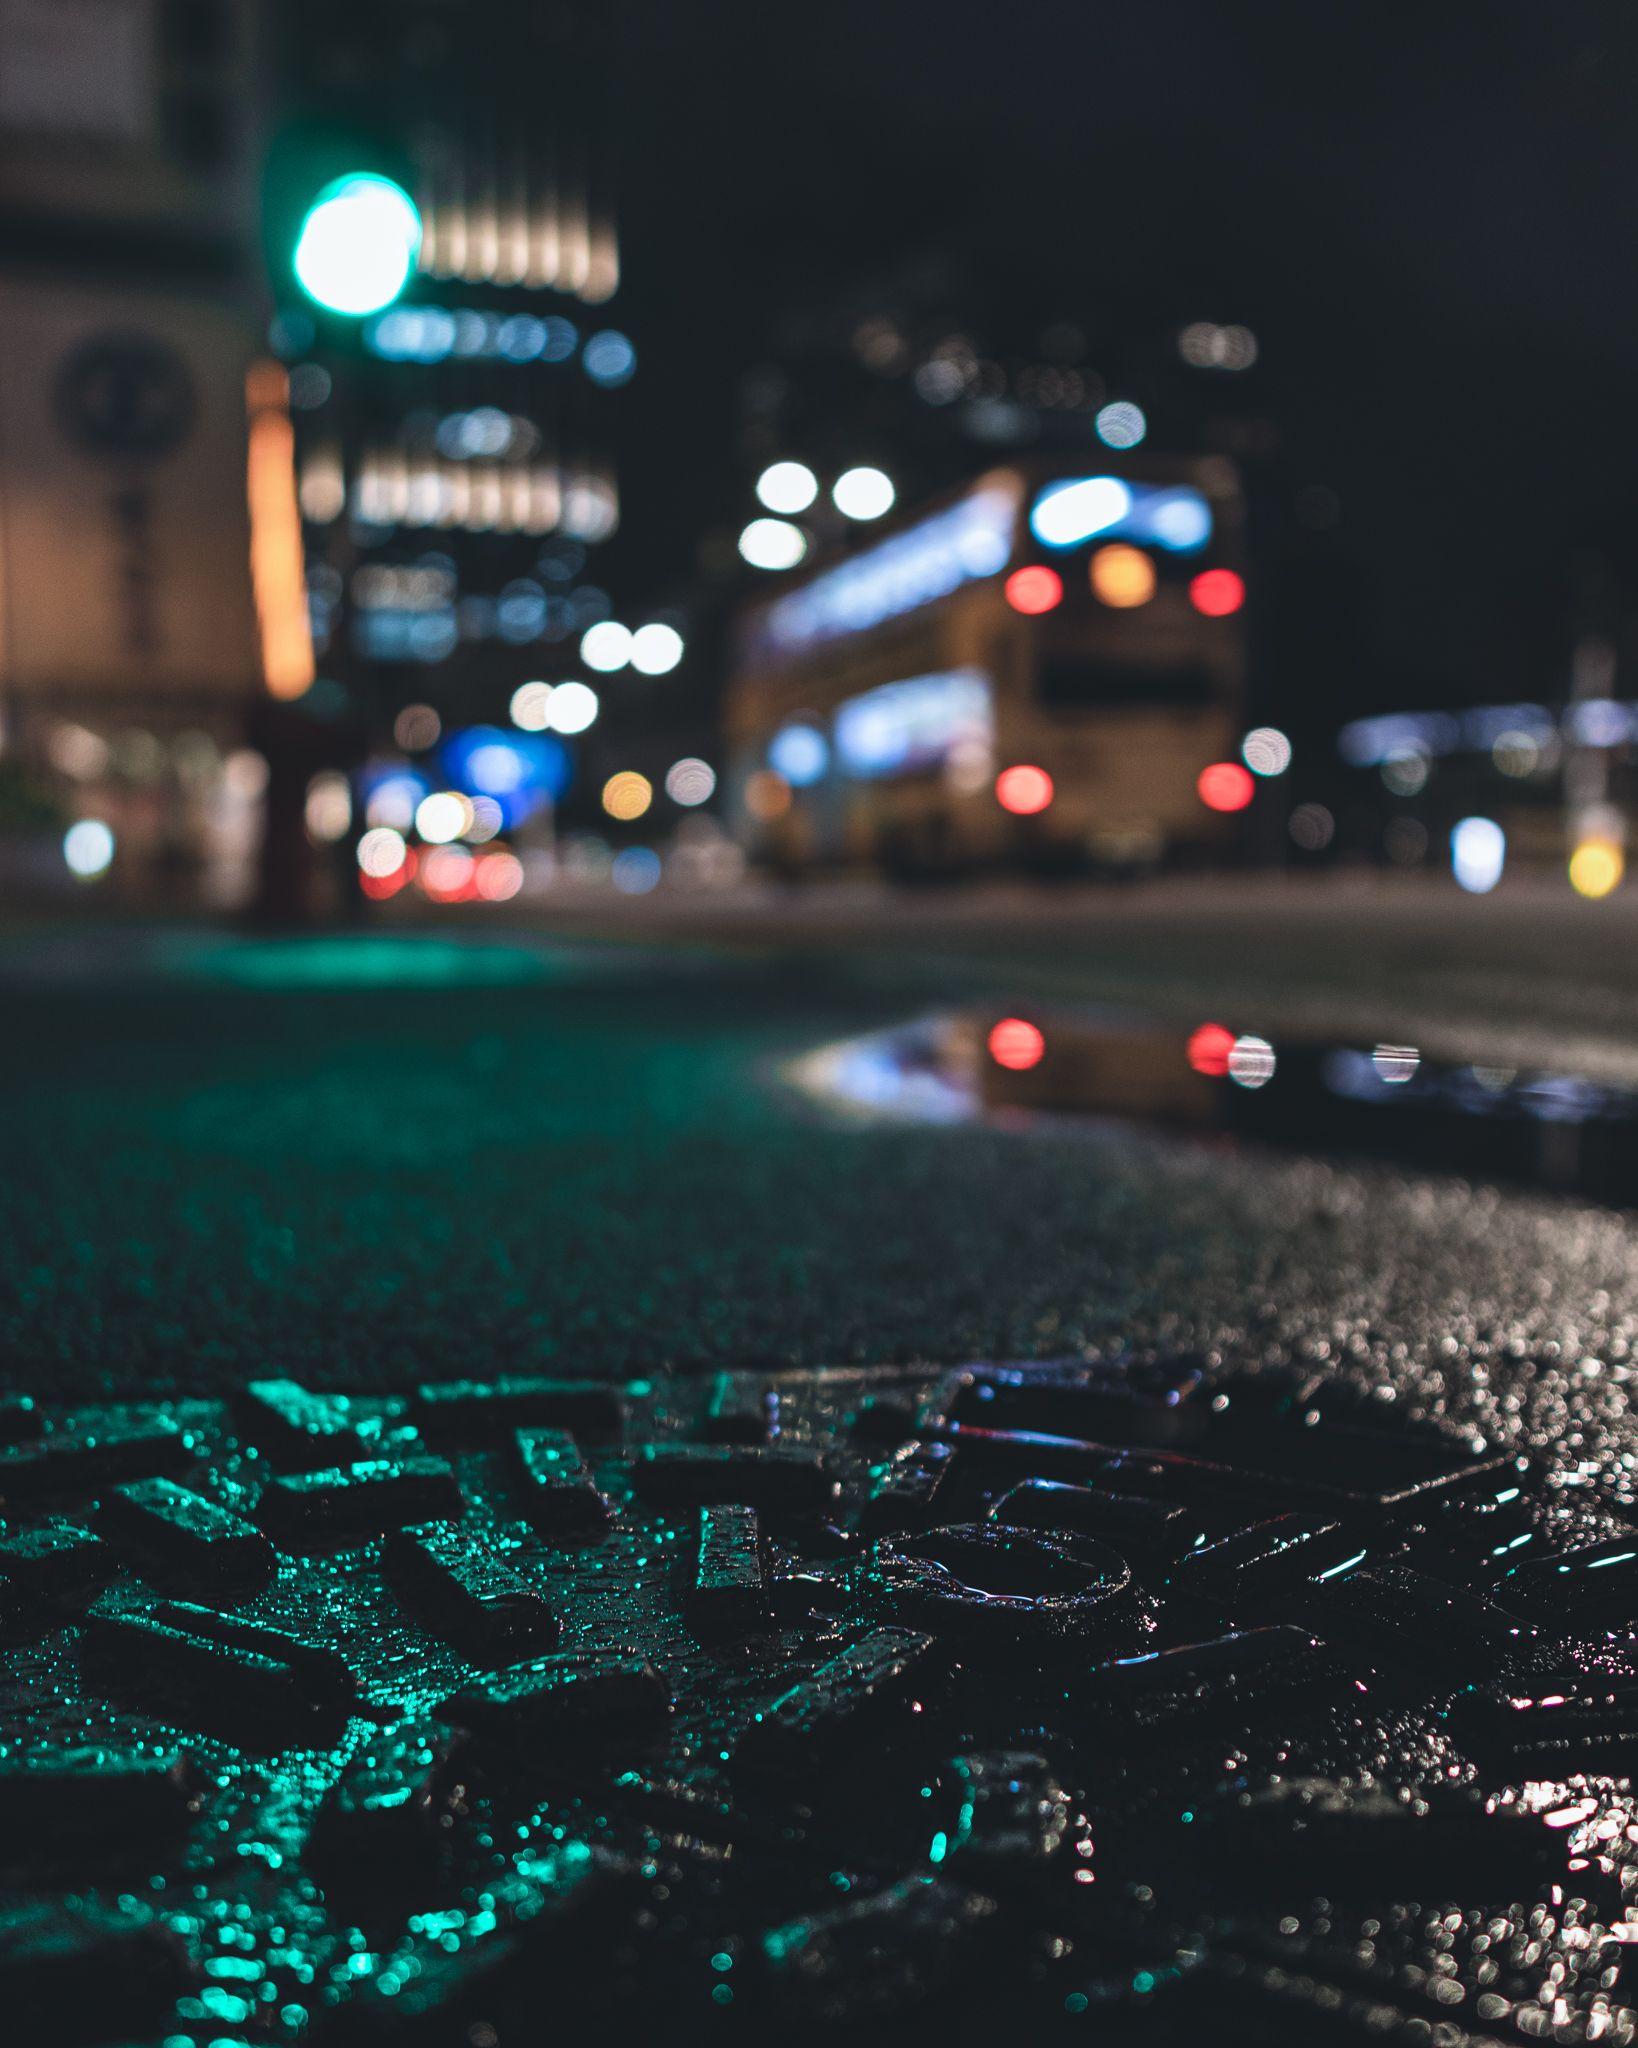
night, blue, light, water, urban area, metropolitan area, sky, city, lighting, human settlement, cityscape, metropolis, infrastructure, street light, architecture, road, midnight, street, photography, traffic, auto part, downtown, darkness, reflection